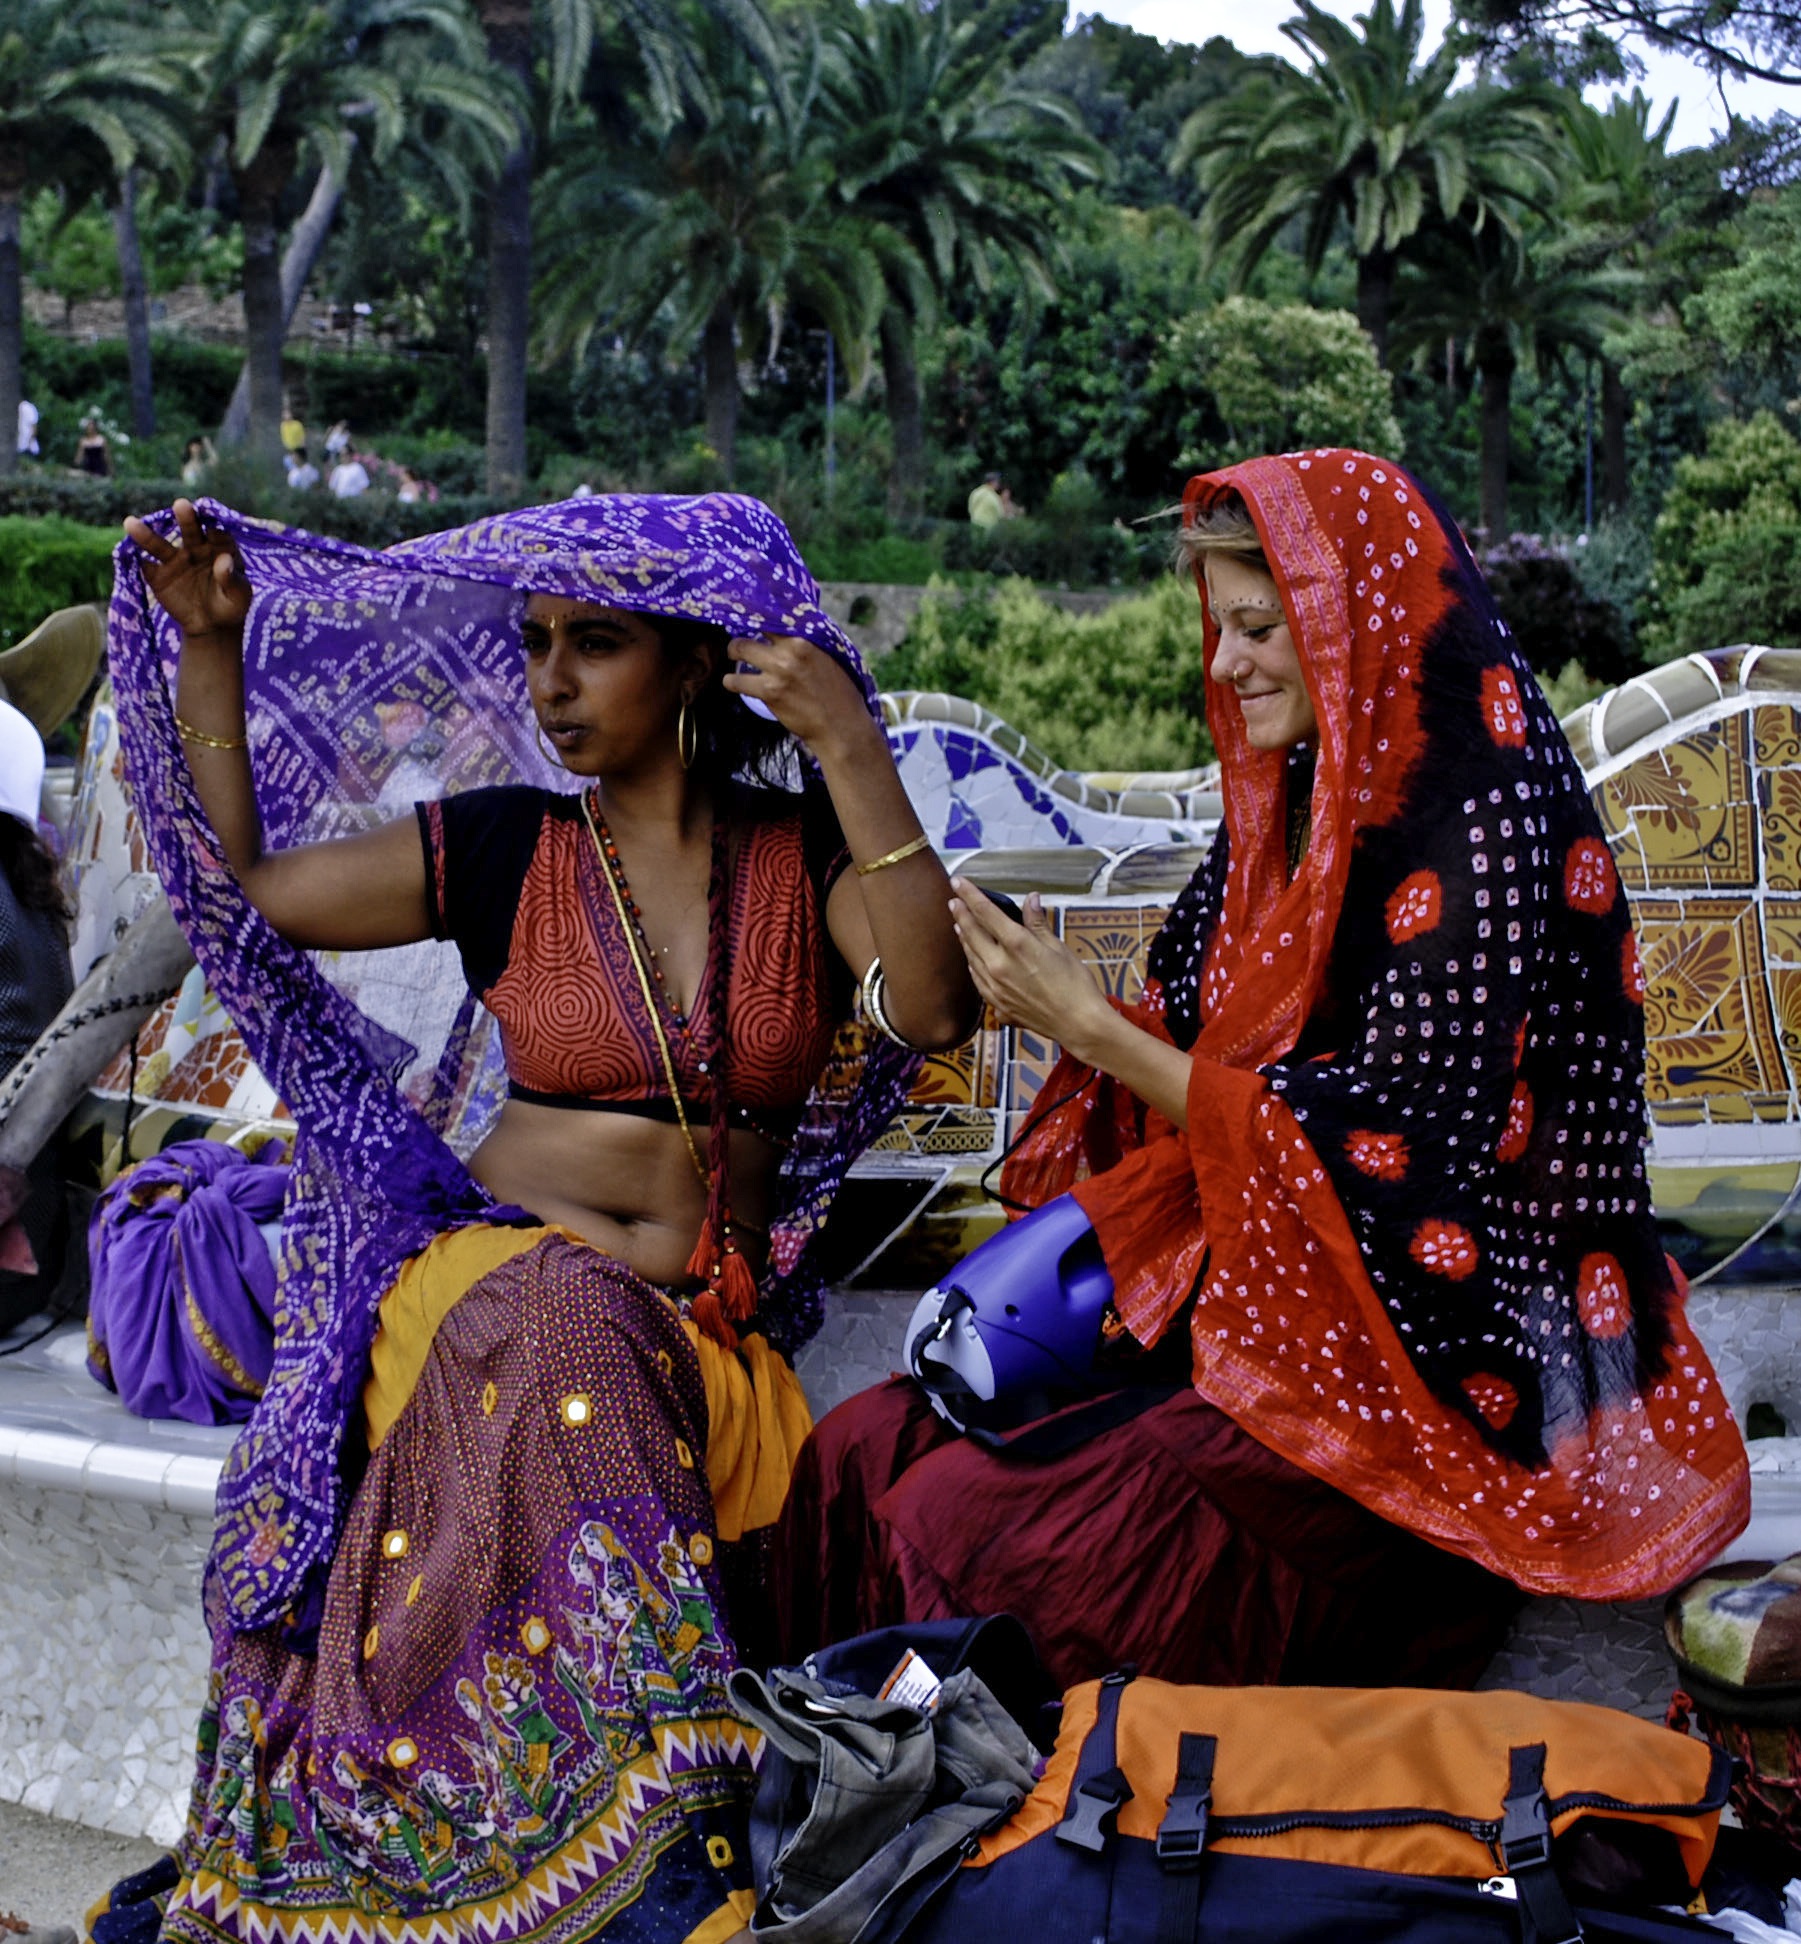
people, sun, travel, celebration, dance, mediterranean, carnival, sitting, shadow, religion, black, barcelona, scarf, smiling, eating, festival, women, daylight, culture, islam, event, tradition, oriental, ottoman, preparing, folk dance, bend ate, east traditional